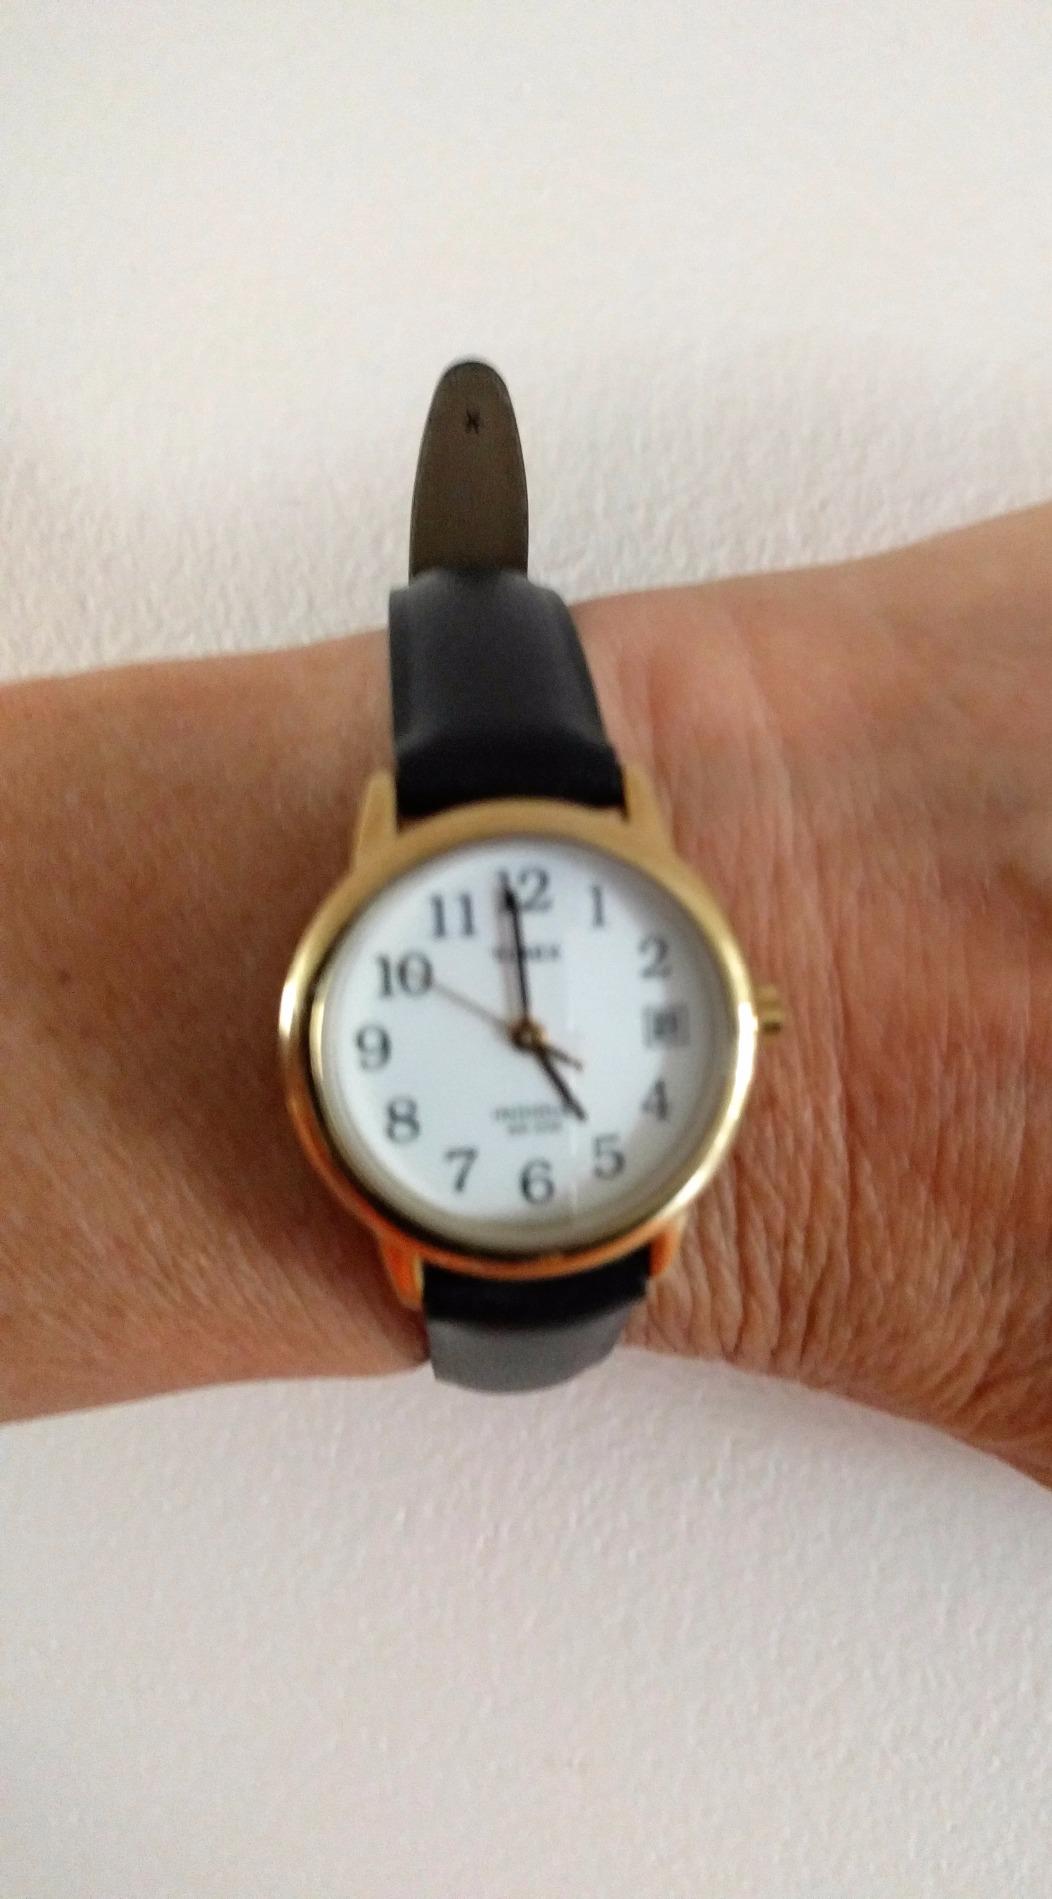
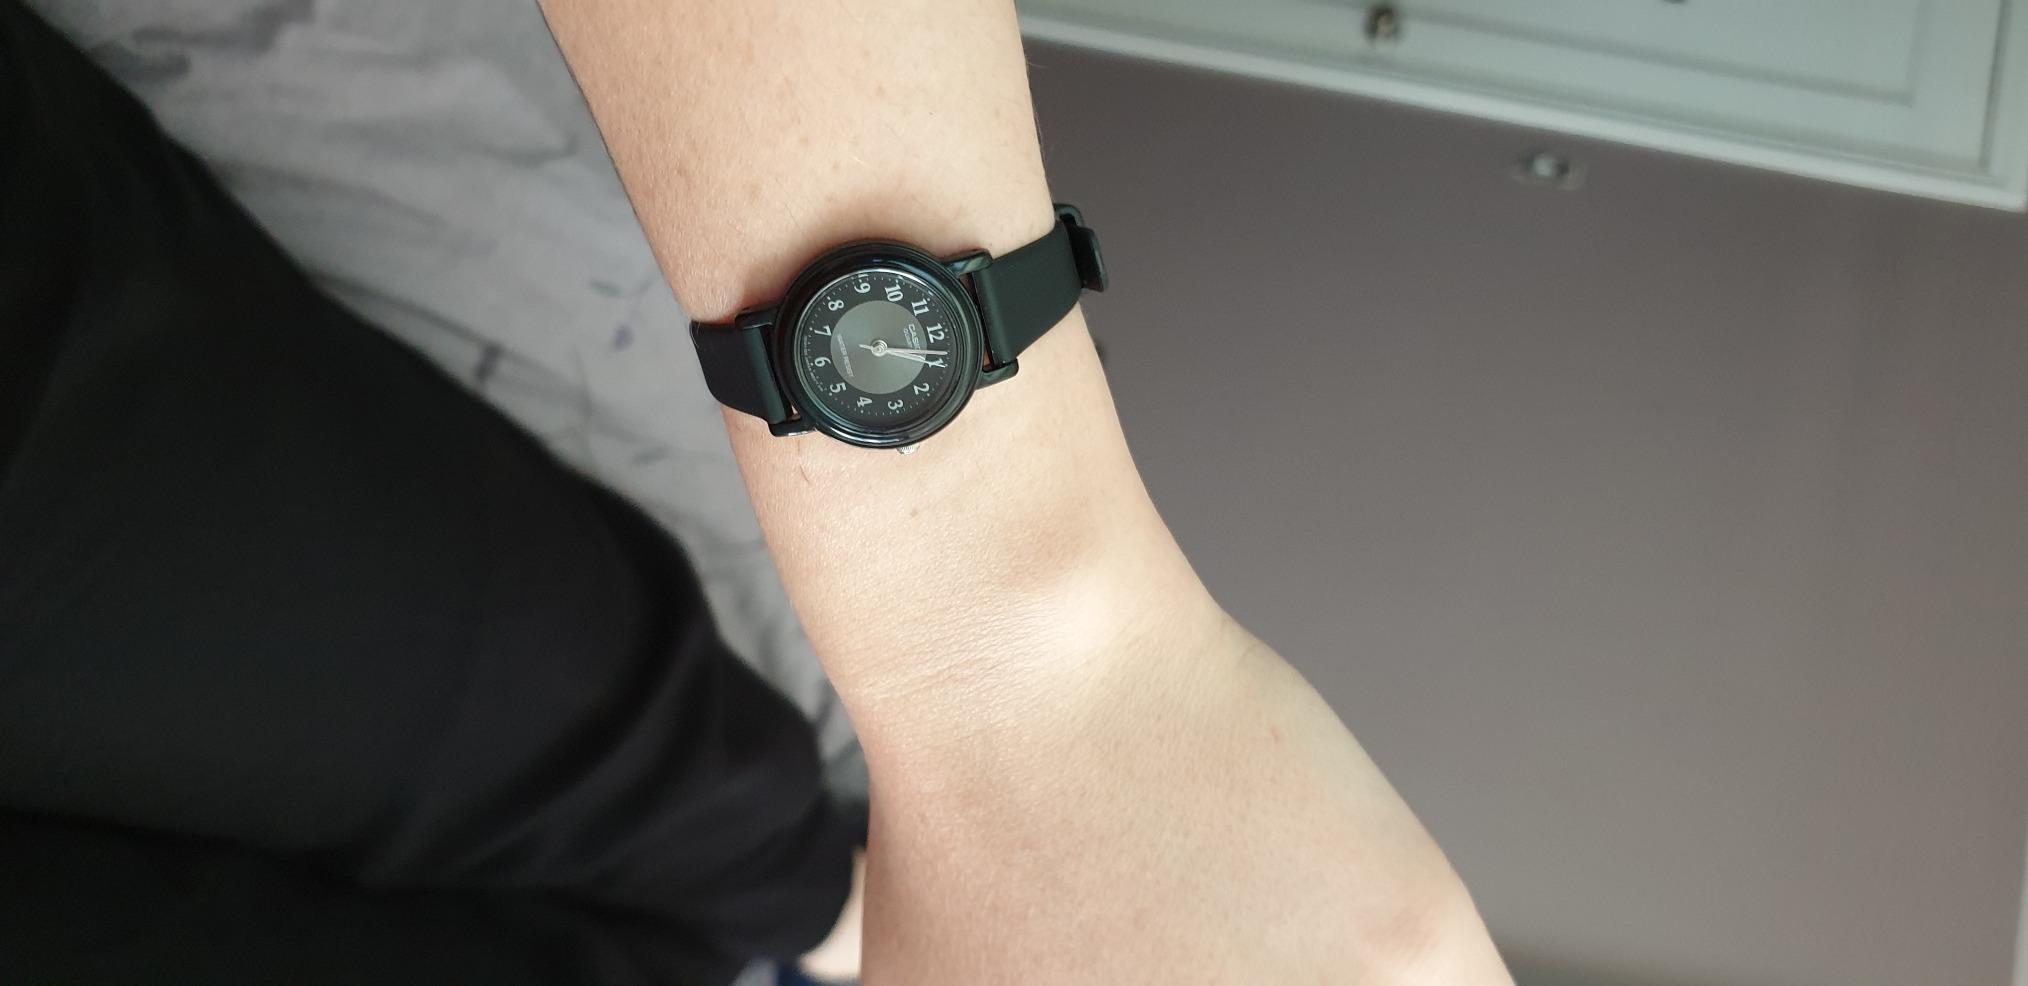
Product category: accessories_watch
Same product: no